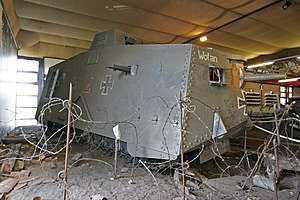
1. verdenskrig / Teknologi og taktikker / Kampvogne
Tysk kampvogn model A7V Wotan.
1. verdenskrig eller første verdenskrig var en global militær konflikt, der varede fra 1. august 1914 til 11. november 1918 og fandt sted på slagmarker hovedsageligt i Europa, men også i Mellemøsten, Afrika og sporadisk i Sydøstasien. Krigen kostede over ni millioner menneskeliv og blev dermed en af de blodigste konflikter i verdenshistorien.